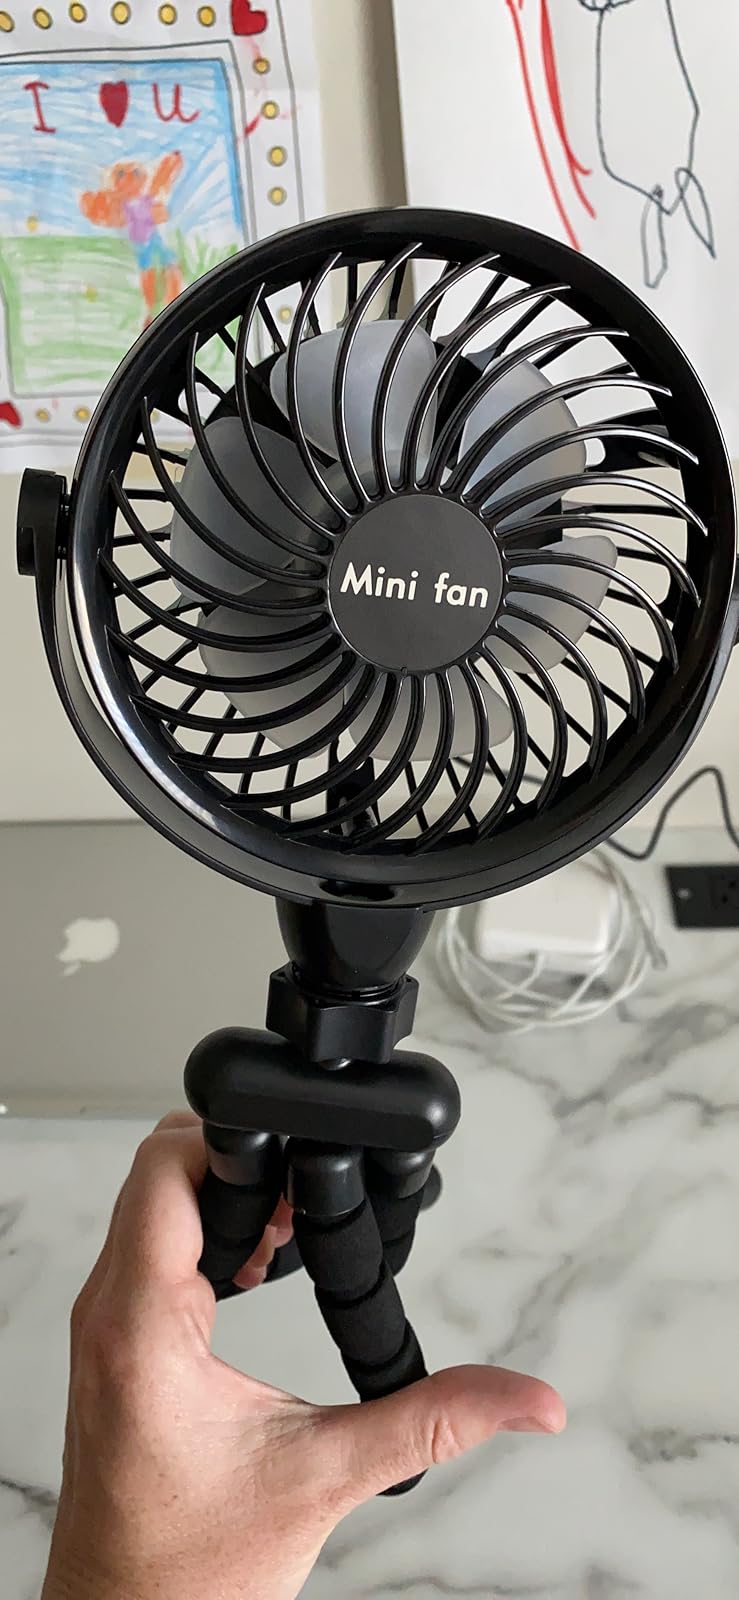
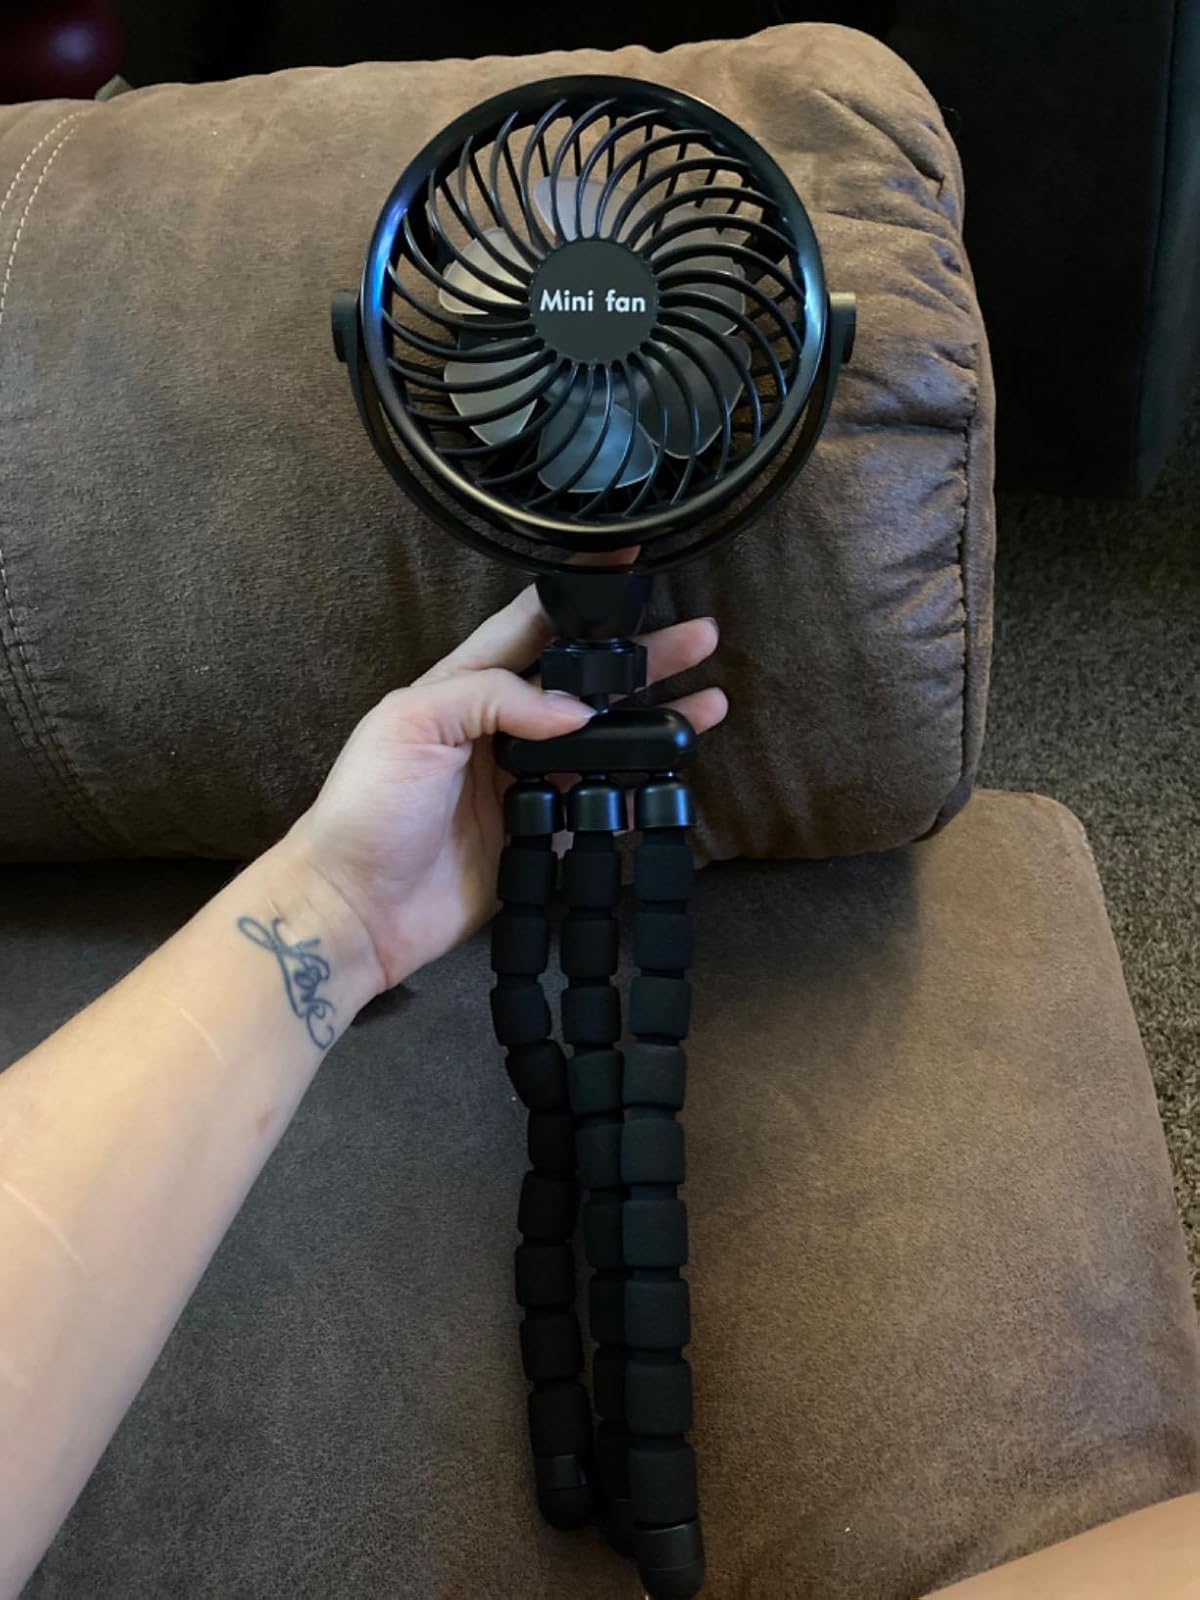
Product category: fan
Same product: yes